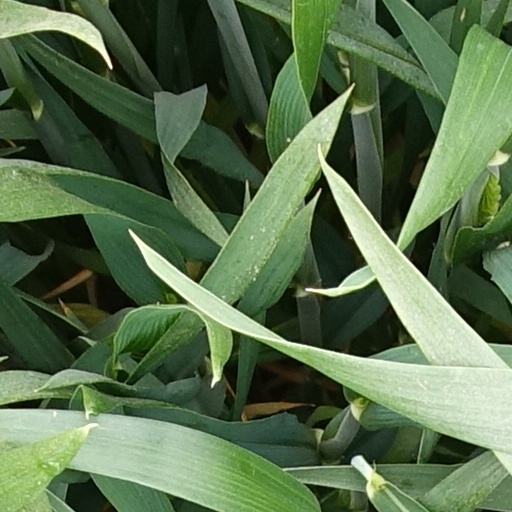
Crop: wheat